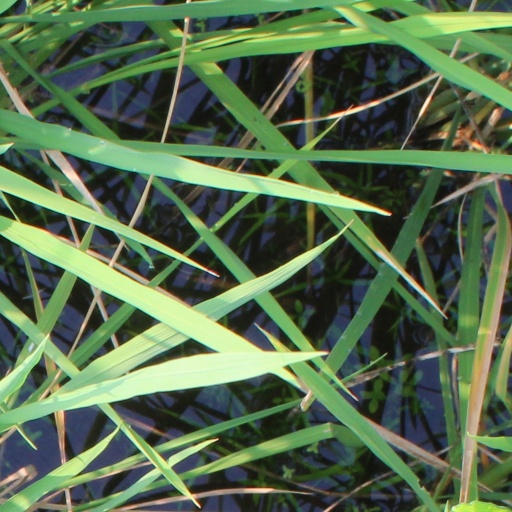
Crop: rice